Las Iguanas

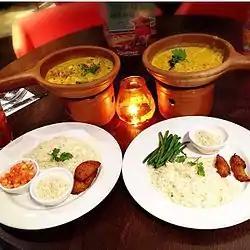
An example of food served in Las Iguanas – Xinxim

Las Iguanas menus include Latin American food such as nachos, burritos, xinxim, fajitas and tapas, along with steaks and burgers. They include vegetarian and vegan options such as veggie chilli, moqueca and empanadas, and gluten-free options. Las Iguanas is approved by the Vegetarian Society.